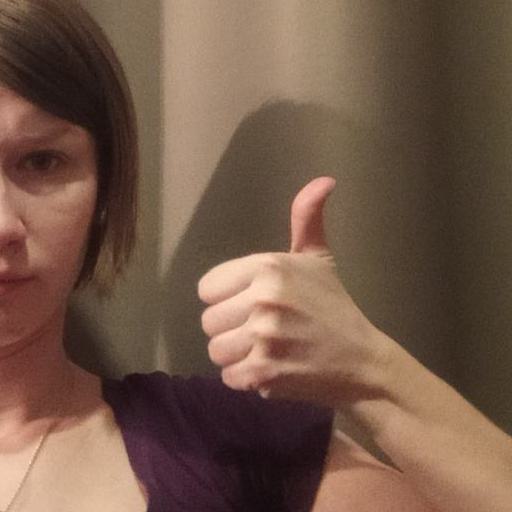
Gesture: like